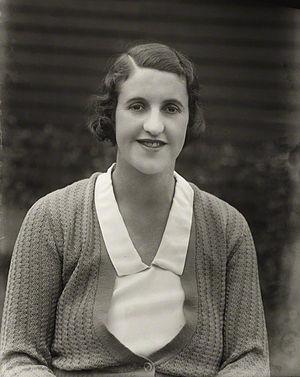
Margaret « Peggy » Saunders est une joueuse de tennis britannique des années 1920. Elle est aussi connue sous son nom de femme mariée, Peggy Saunders-Mitchell.